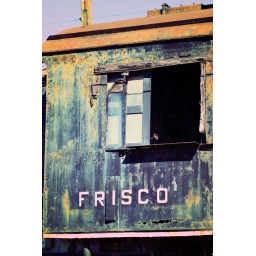
Old, rusty train car at the train museum in Dallas, TX. Just going through some older pics.